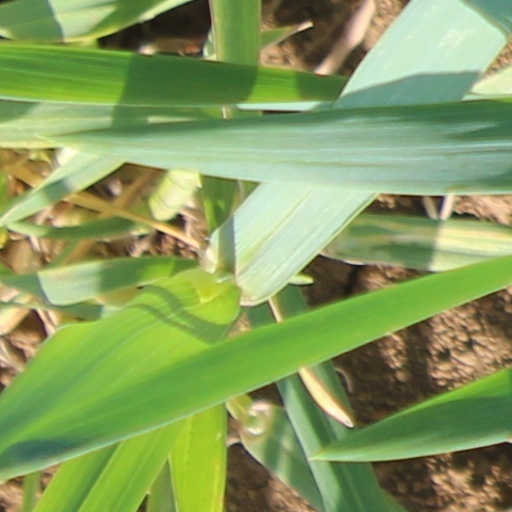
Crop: wheat